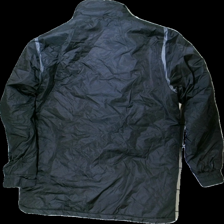
View: back
Type: Outerwear
Category: Unisex
Brand: Hummel
Colors: Black, White
Material: 100% polyester
Pattern: Logo print
Cut: Regular, C-collar
Size: XL
Season: All
Price range: 50-100
Recommended usage: Reuse